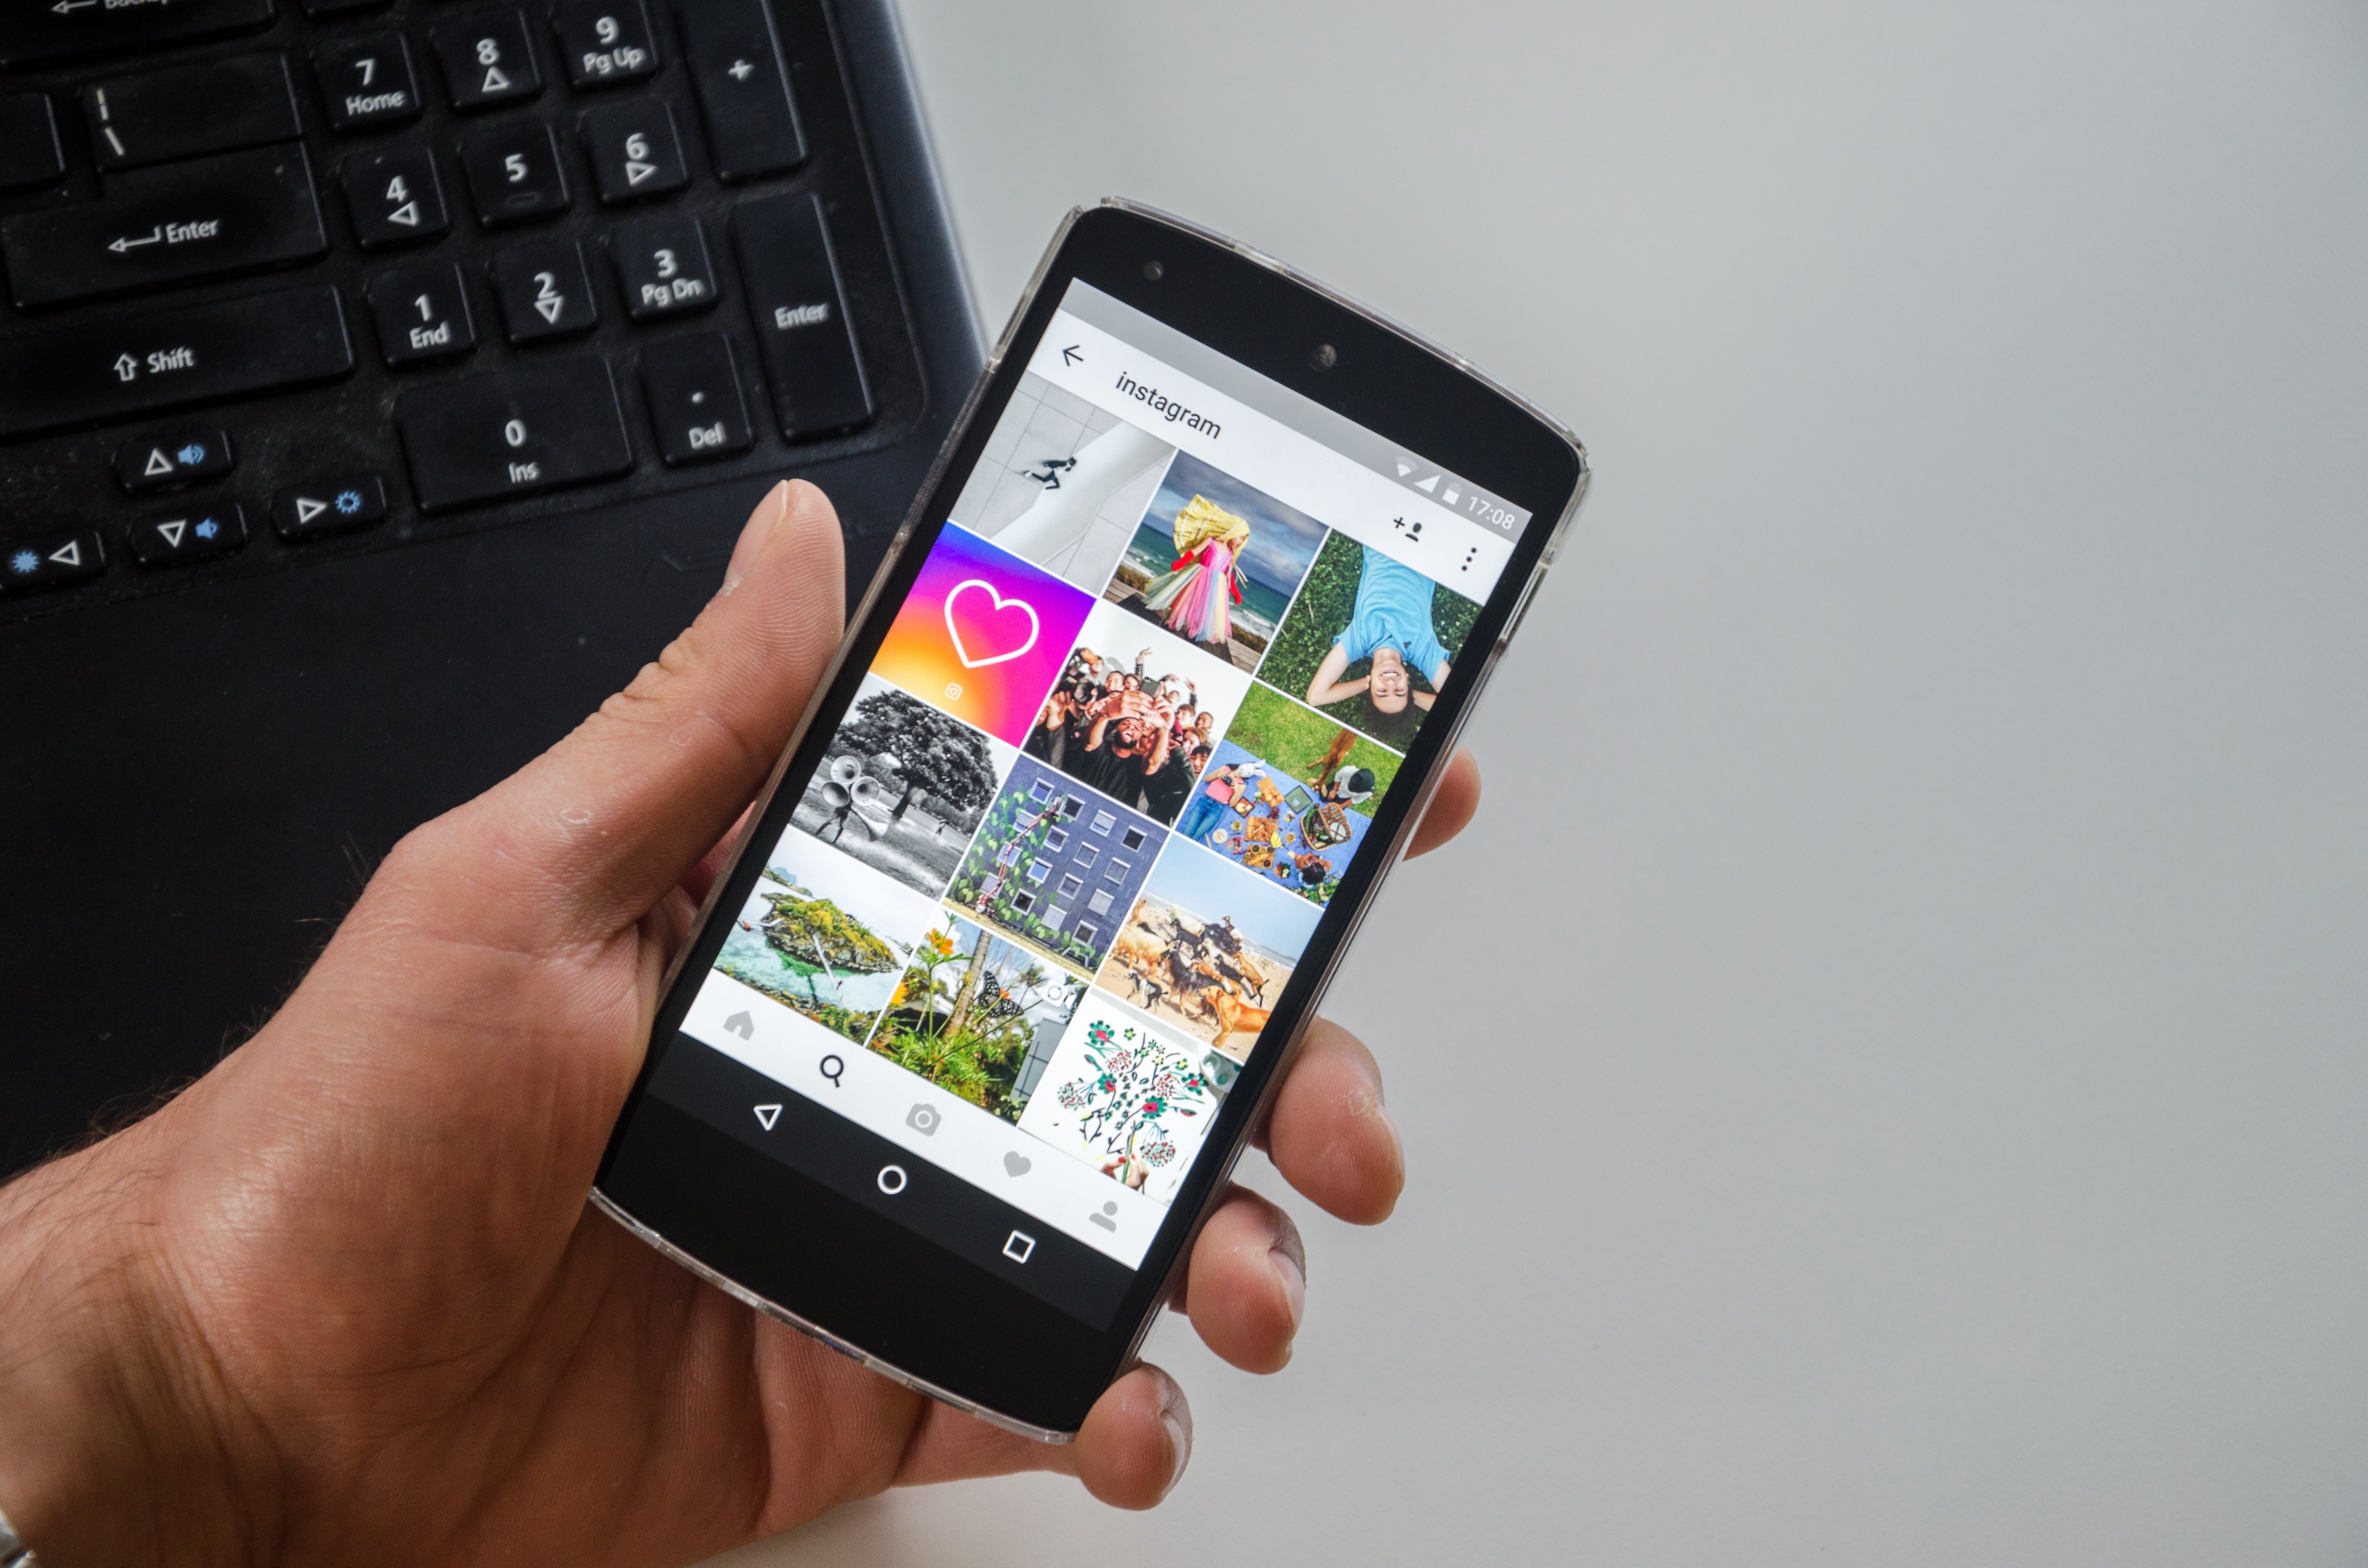
laptop, notebook, computer, smartphone, mobile, work, hand, table, technology, social, web, internet, phone, community, telephone, communication, gadget, together, mobile phone, blogging, social media, brand, cash, google, call, digital, media, instagram, information, news, connection, contact, network, multimedia, digitization, android, leave, blog, global, portable, received on, send, networking, exchange of information, portable device, accessible, networked, apps, globalalisierung, electronic device, portable communications device, communication device